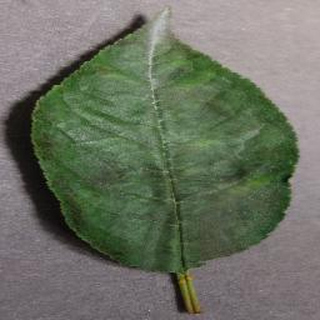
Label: cherry_powdery_mildew